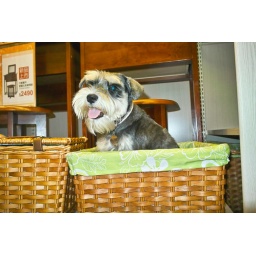
Choosing the new bike basket for Brownie. Taken with Sigma DP1, shot in 7-6-2008. Taichung